Guanín

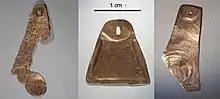
"Guanín" objects made by the Taínos excavated in Cuba.

Guanín is an alloy of copper, gold and silver, similar to red gold, used in pre-Columbian central America. The name "guanín" is taken from the language of the Taíno people, who prized it for its reddish color, brilliant shine, and unique smell, and associated it with both worldly and supernatural power. It was also known as "taguagua", and in South America as "tumbaga." The Spanish referred to it as "low gold", distinguishing it from items made with a higher purity of gold.